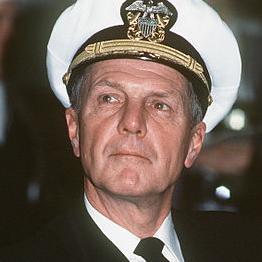
Age: 56